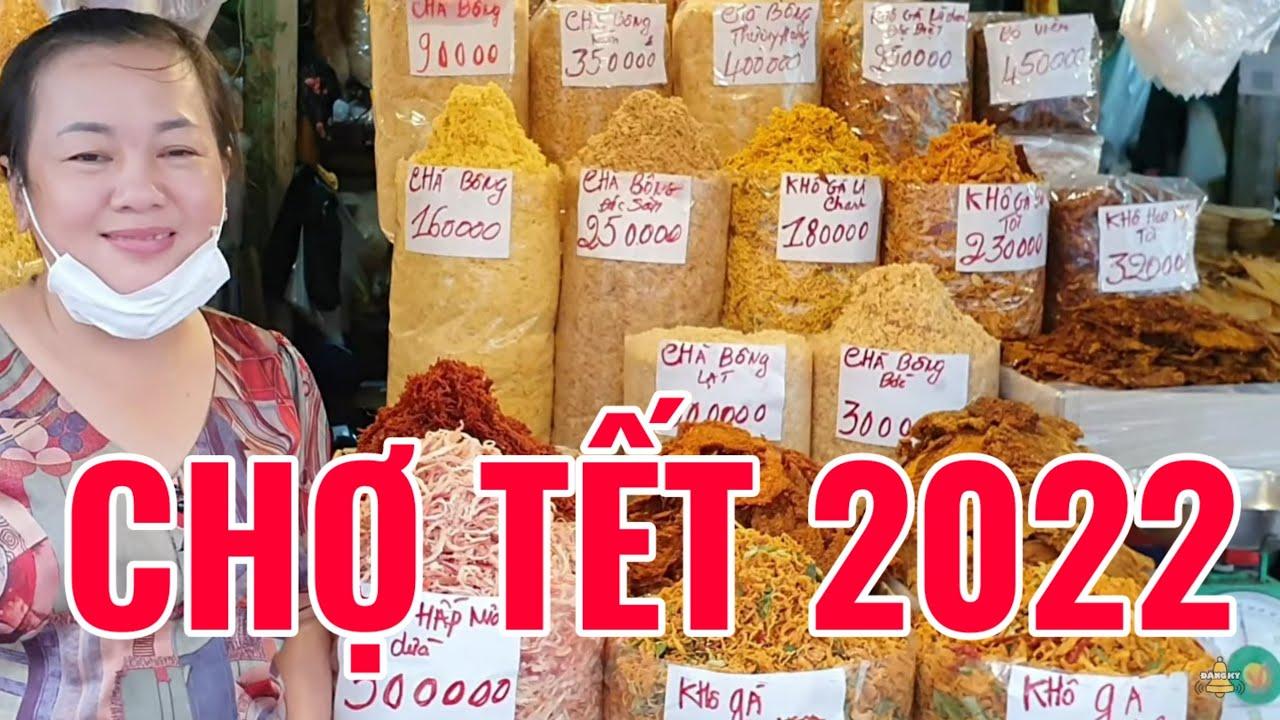
có một cái cân màu xanh lá cây ở bên góc của bức ảnh